Niko Kijewski

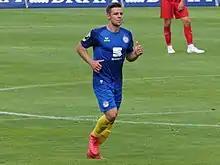
Kijewski with Eintracht Braunschweig in 2018

Niko Kijewski (born 28 March 1996) is a German professional footballer who plays as a left-back for club SC Verl.